Paige Turner

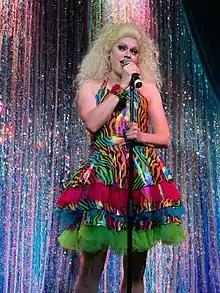
Turner singing live at the Palm Cabaret in Puerto Vallarta in 2019

Daniel Frank Kelley, also known by the stage names Paige Turner and Showbiz Spitfire, is an American drag queen, comedian, and singer who lives in New York City. Kelley, a stage actor, created the character Paige Turner in 1996 at East of Eighth restaurant in Manhattan. Turner's fictitious parents are said to be Pee Wee Herman and Barbie.